Terraforming

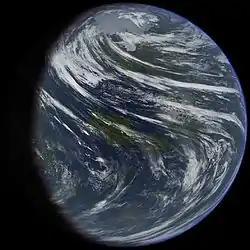
Artist's conception of a terraformed Venus

Terraforming Venus requires two major changes: removing most of the planet's dense carbon dioxide atmosphere, and reducing the planet's surface temperature. These goals are closely interrelated because Venus's extreme temperature may result from the greenhouse effect caused by its dense atmosphere.